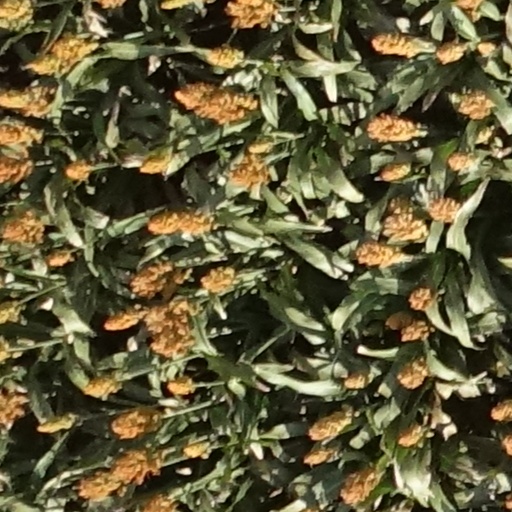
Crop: sorghum